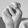
ASL letter: N